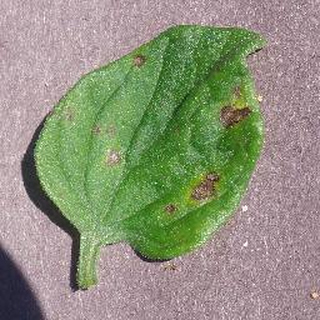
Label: tomato_septoria_leaf_spot